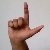
The image shows a hand gesture representing the letter 'L' in Indian Sign Language.